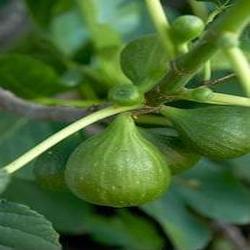
Label: Fig